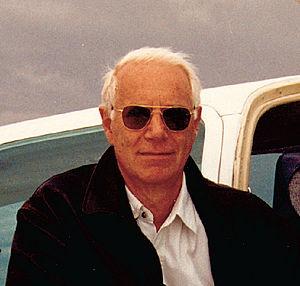
Jac Holzman est un homme d'affaires et producteur de musique américain né le 15 septembre 1931. Il est le fondateur des maisons de disque Elektra Records et Nonesuch Records.